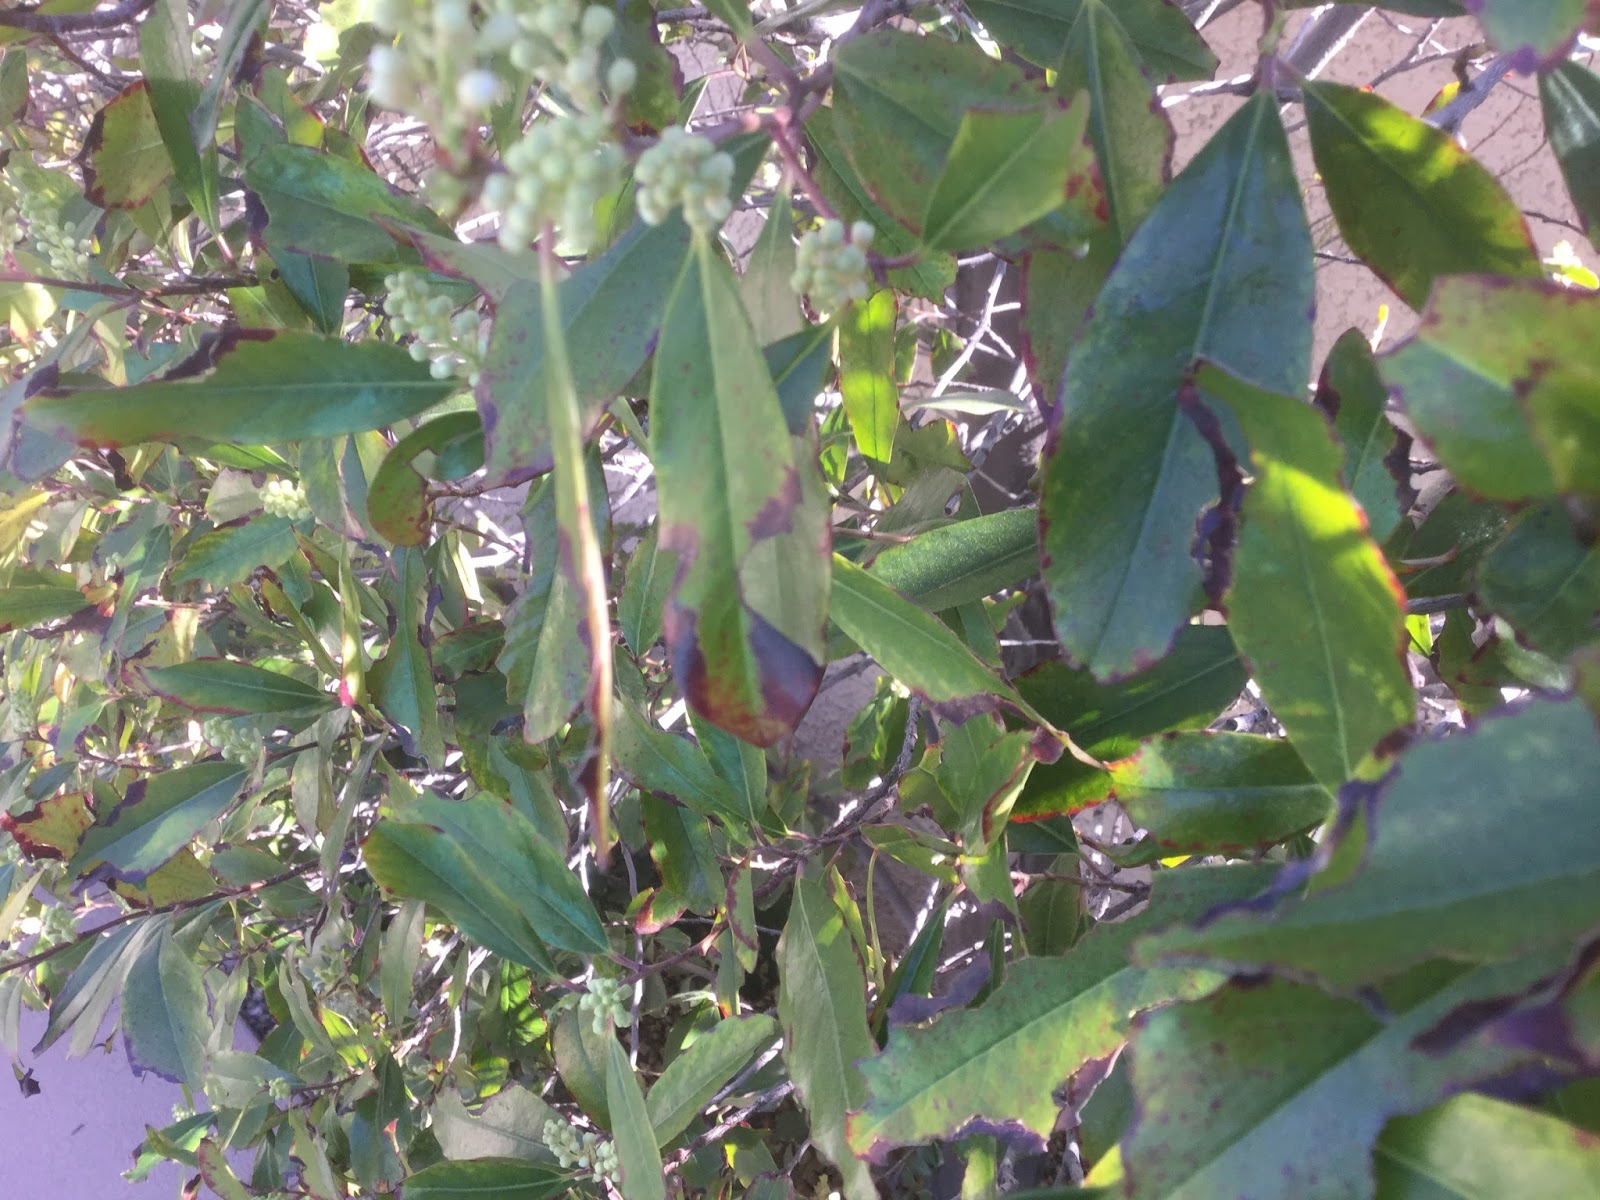
Labels: Cherry leaf, Cherry leaf, Cherry leaf, Cherry leaf, Cherry leaf, Cherry leaf, Cherry leaf, Cherry leaf, Cherry leaf